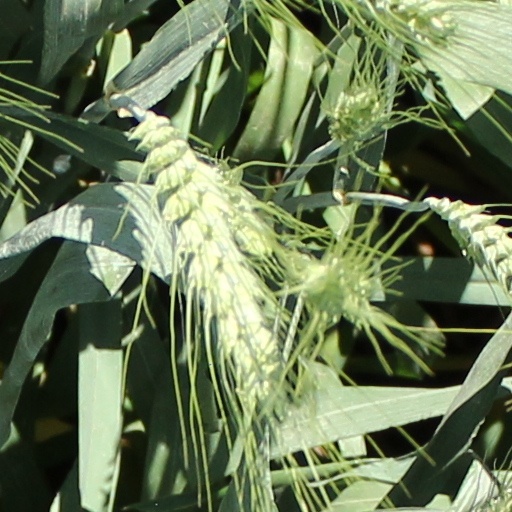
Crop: wheat